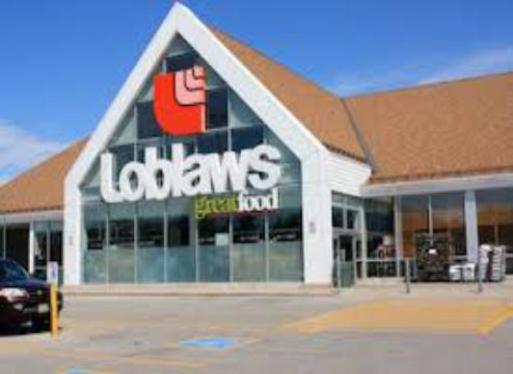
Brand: loblaw
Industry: Necessities